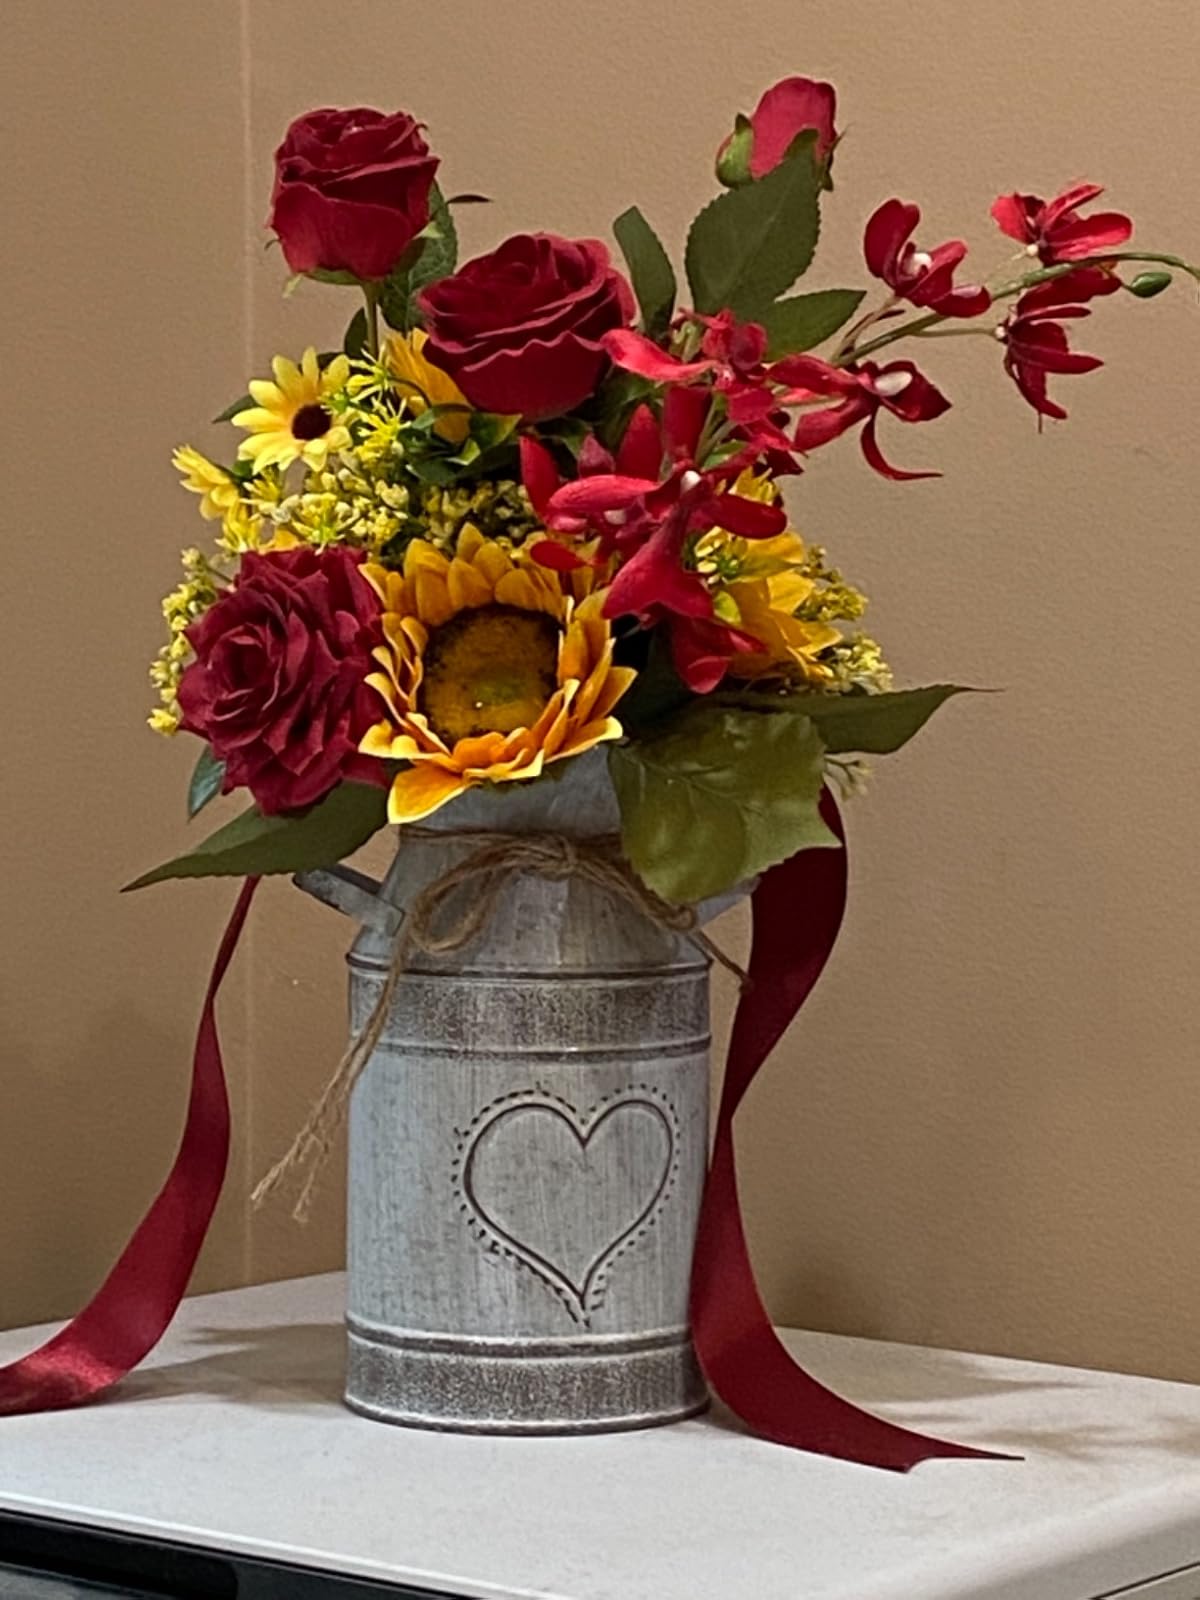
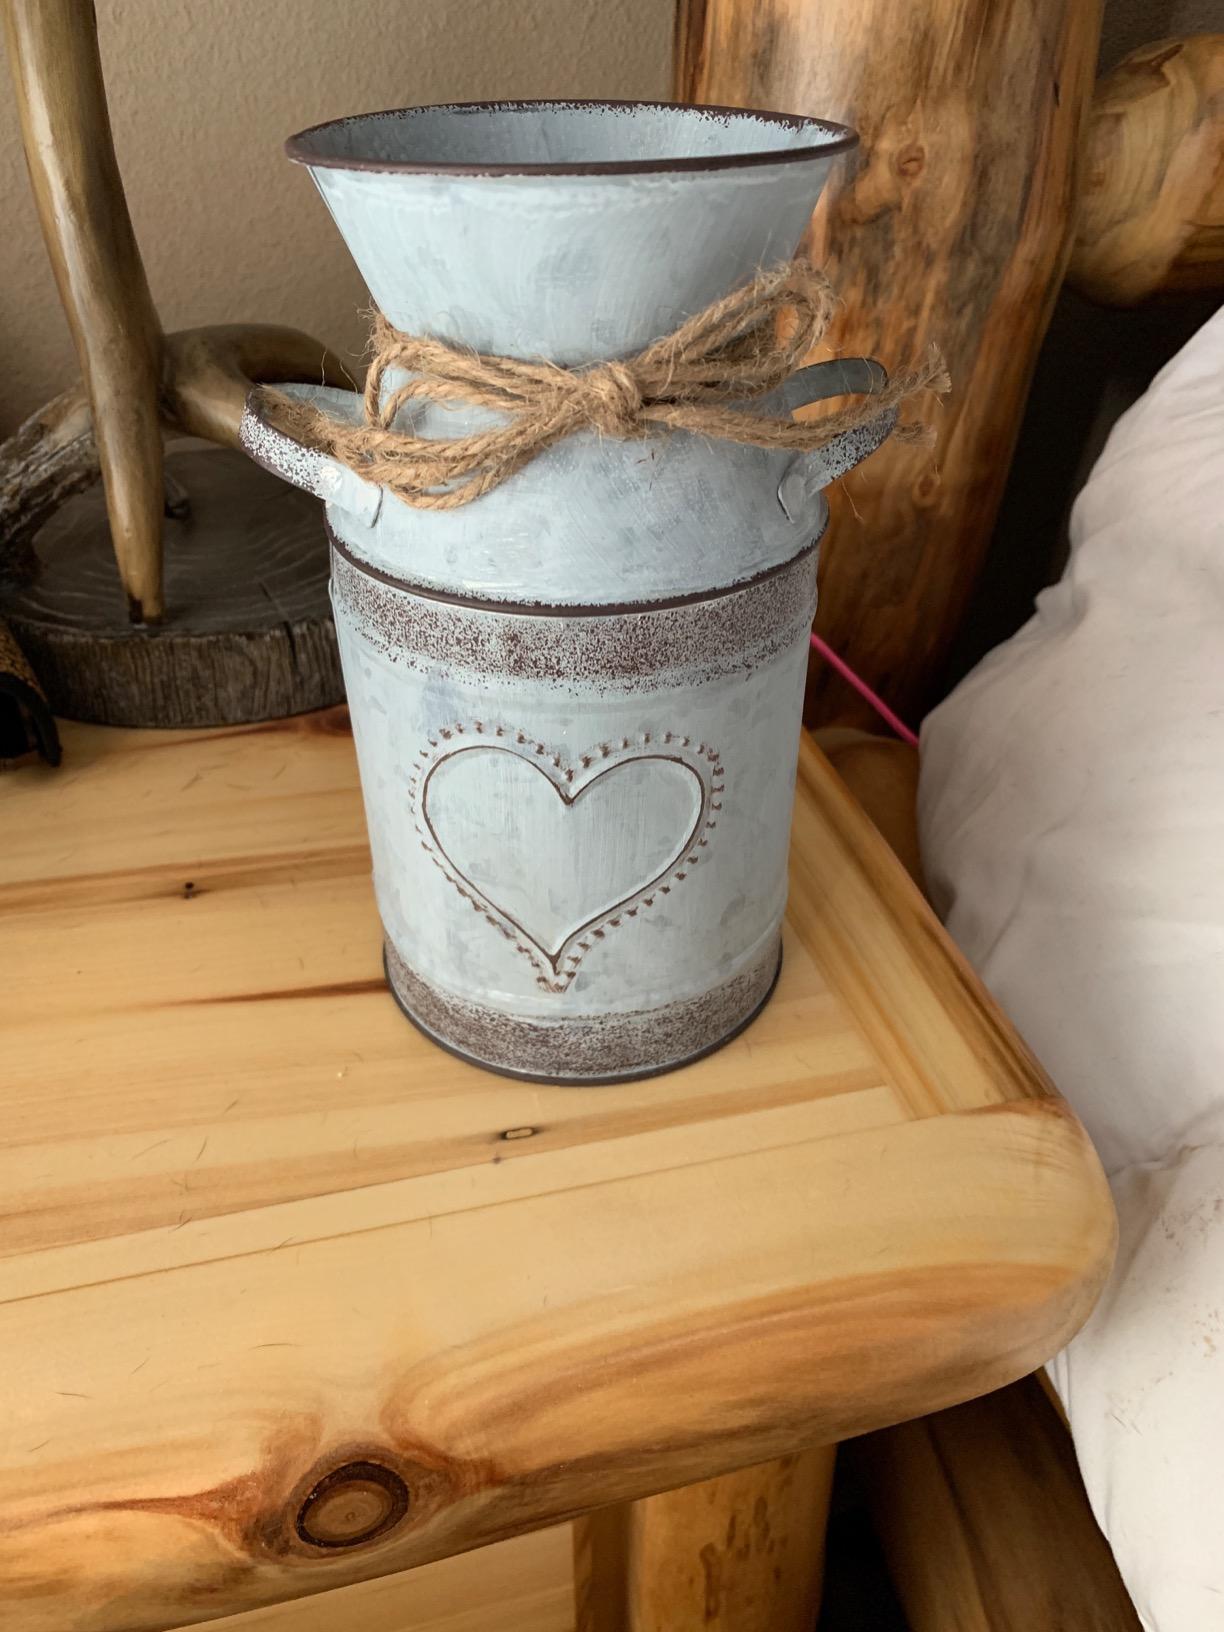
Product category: vase
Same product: yes